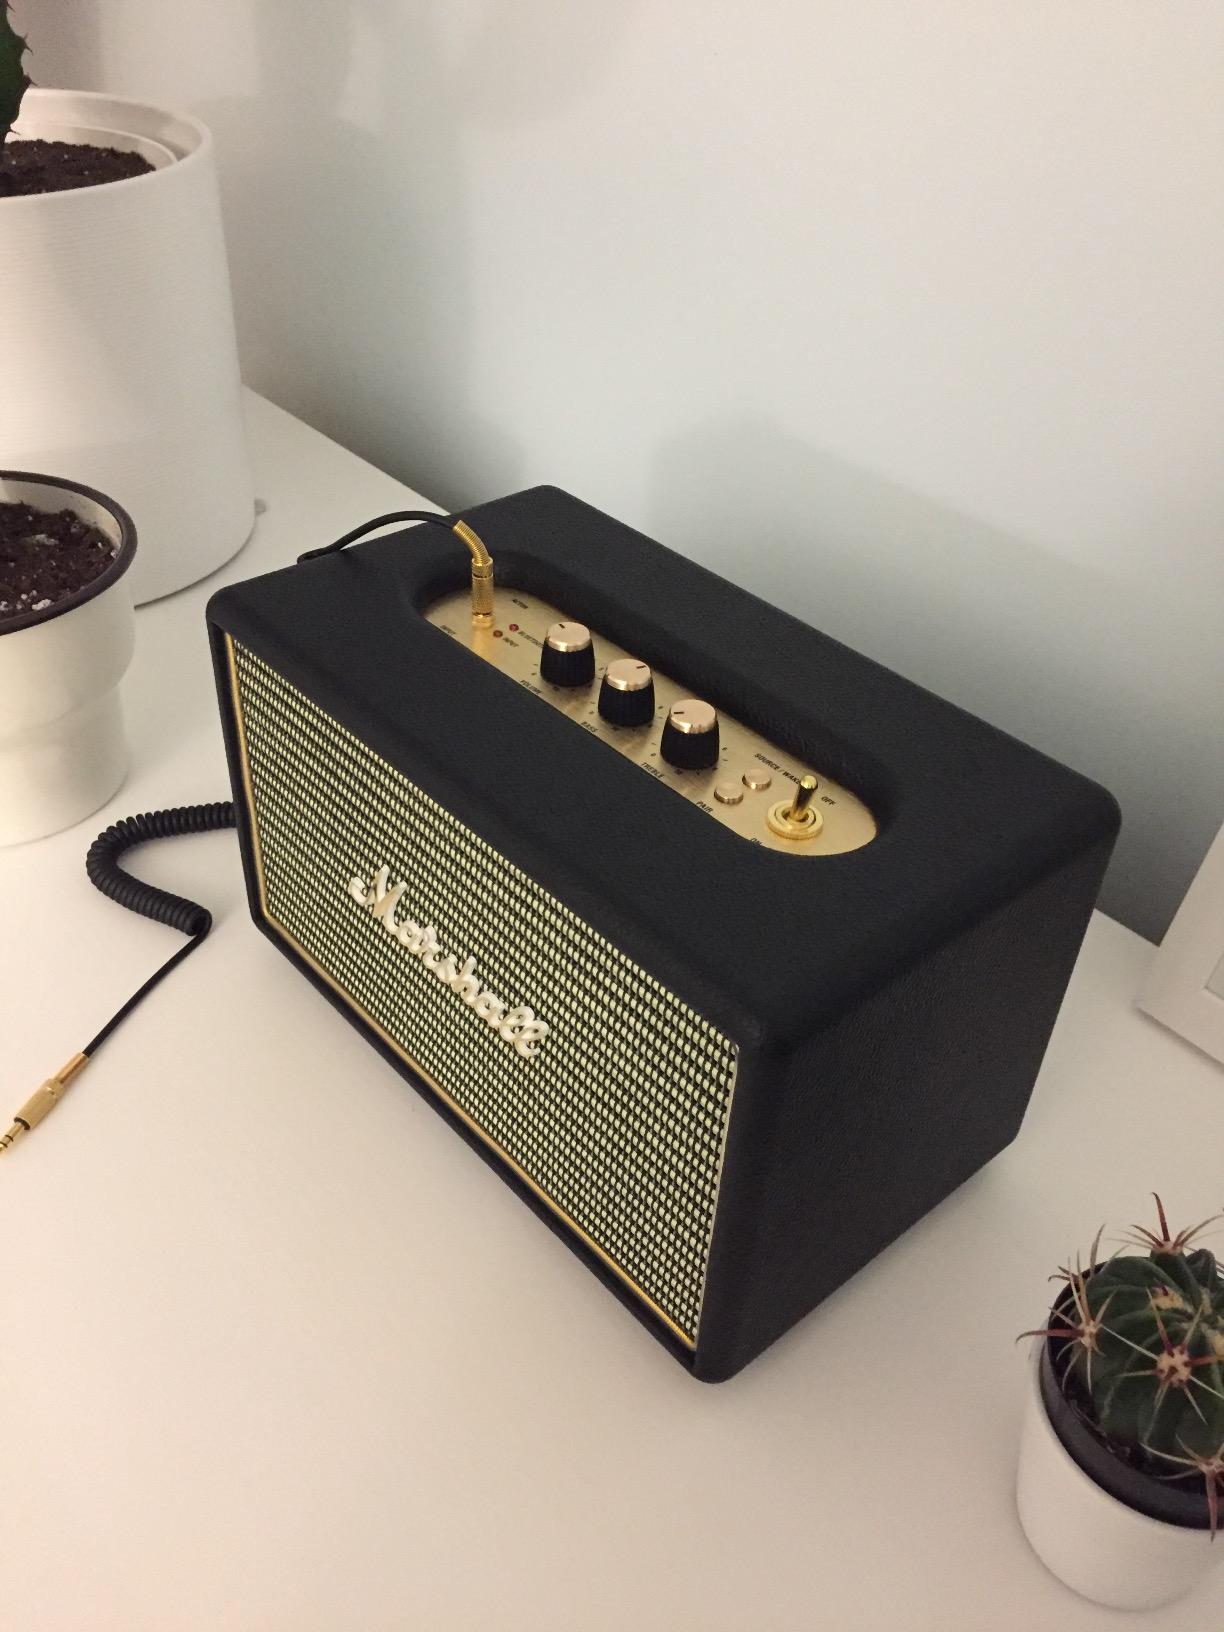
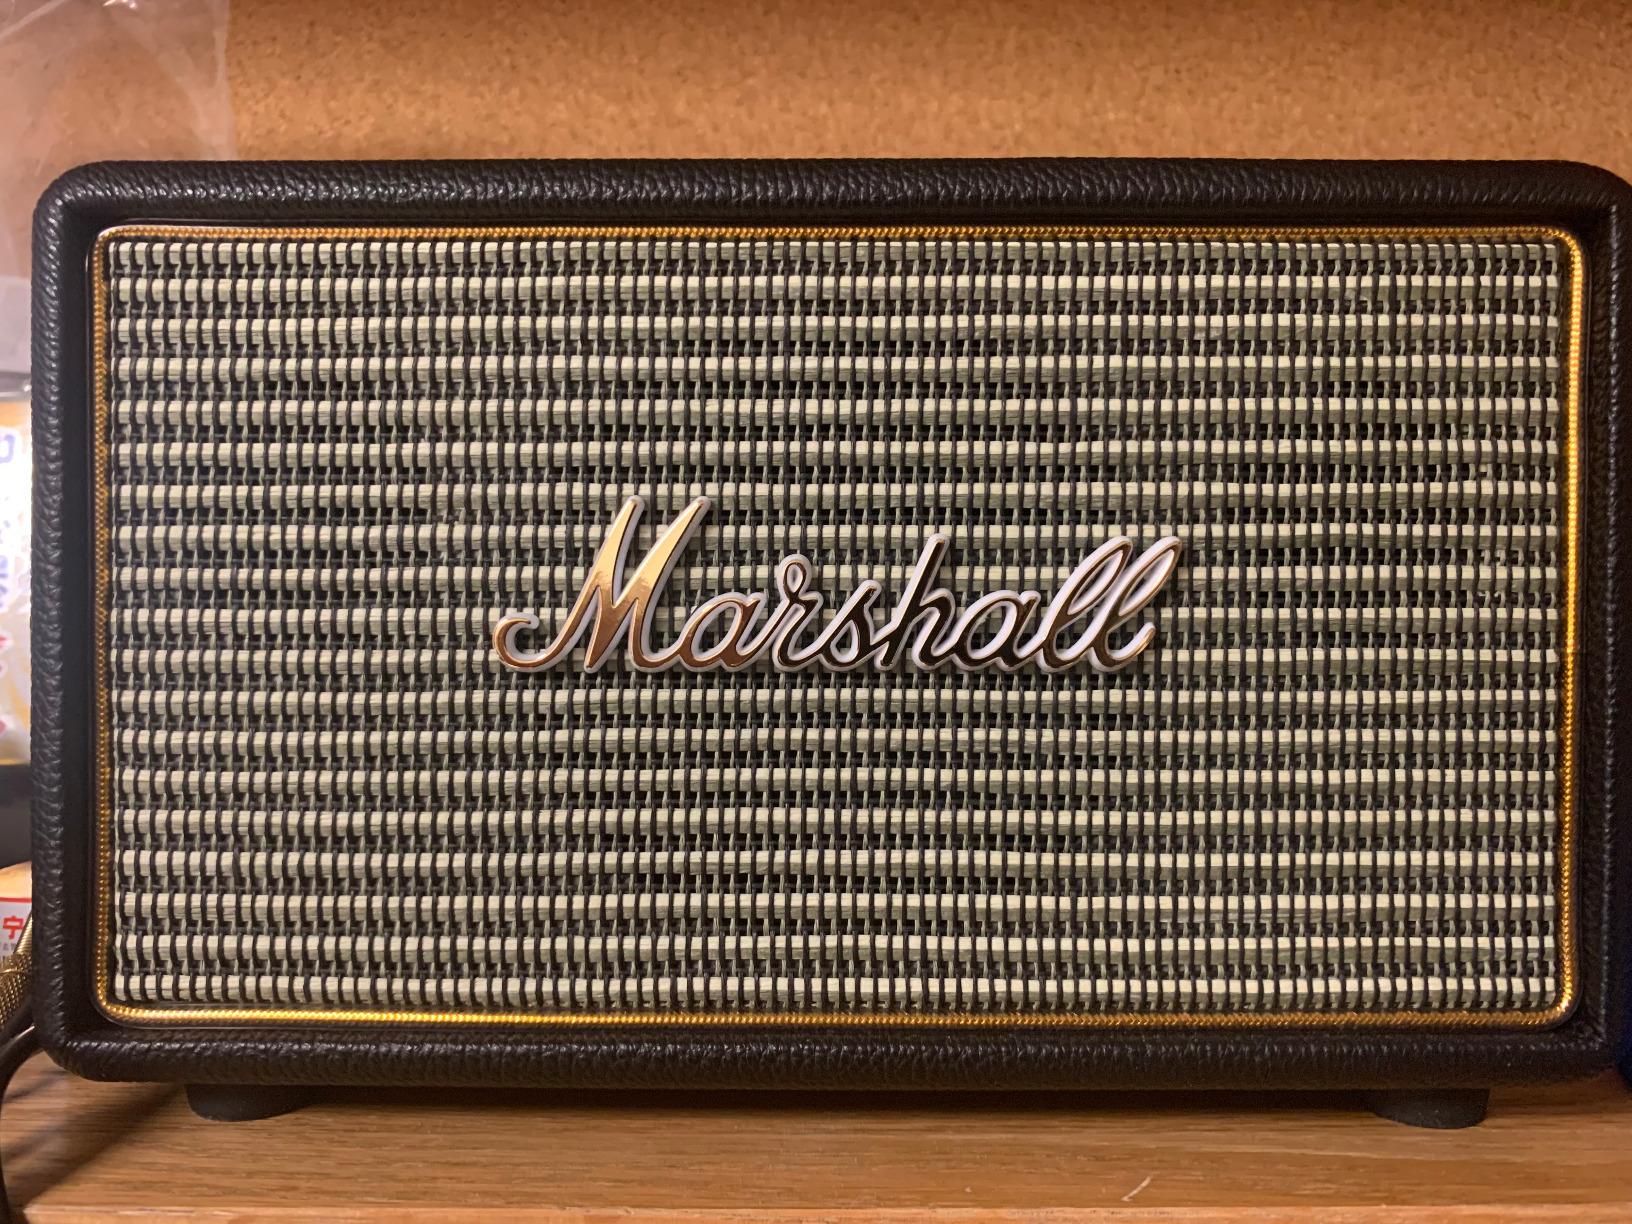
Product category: speaker
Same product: yes